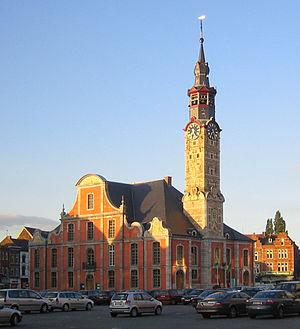
Saint-Trond (en néerl. Sint-Truiden, prov. de Limbourg, Belgique). Hôtel de ville sur la Grand'Place (Grote Markt).
Les beffrois de Belgique et de France sont cinquante-six beffrois inscrits en France et en Belgique sur la liste du patrimoine mondial de l'UNESCO.
Cet article recense les sites inscrits au patrimoine mondial en Belgique.